Diodorus scytobrachion

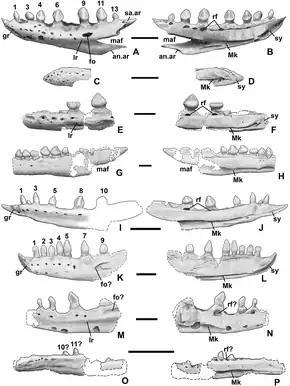
Silesaurid dentaries compared; M-N is "Diodorus" (reversed for comparison)

The cladogram below is based on the 2022 study by Norman and colleagues and shows "Diodorus" as an ornithischian dinosaur: